Ride the High Country

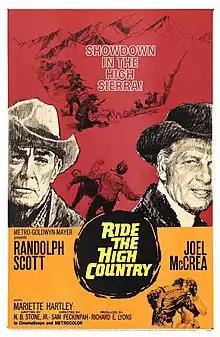
Theatrical release poster

Ride the High Country (released internationally as Guns in the Afternoon) is a 1962 American CinemaScope Western film directed by Sam Peckinpah and starring Randolph Scott, Joel McCrea, and Mariette Hartley. The supporting cast includes Edgar Buchanan, James Drury, Warren Oates, and Ron Starr. The film's script, though credited solely to veteran TV screenwriter N.B. Stone Jr., was – according to producer Richard E. Lyons – almost entirely the work of Stone's friend and colleague, William S. Roberts, and Peckinpah himself.